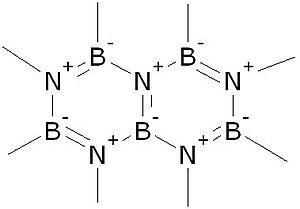
Les nitrures sont des composés où l'azote est au nombre d'oxydation –III. Ils constituent une large famille dont certains représentants ont des applications concrètes comme le nitrure de titane dont la dureté est mise à profit pour renforcer certains outils.